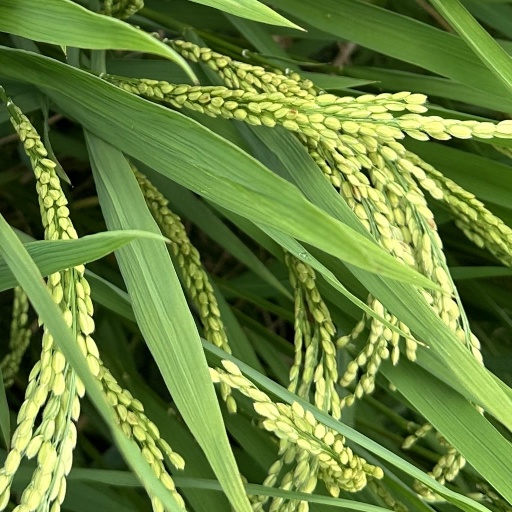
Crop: rice